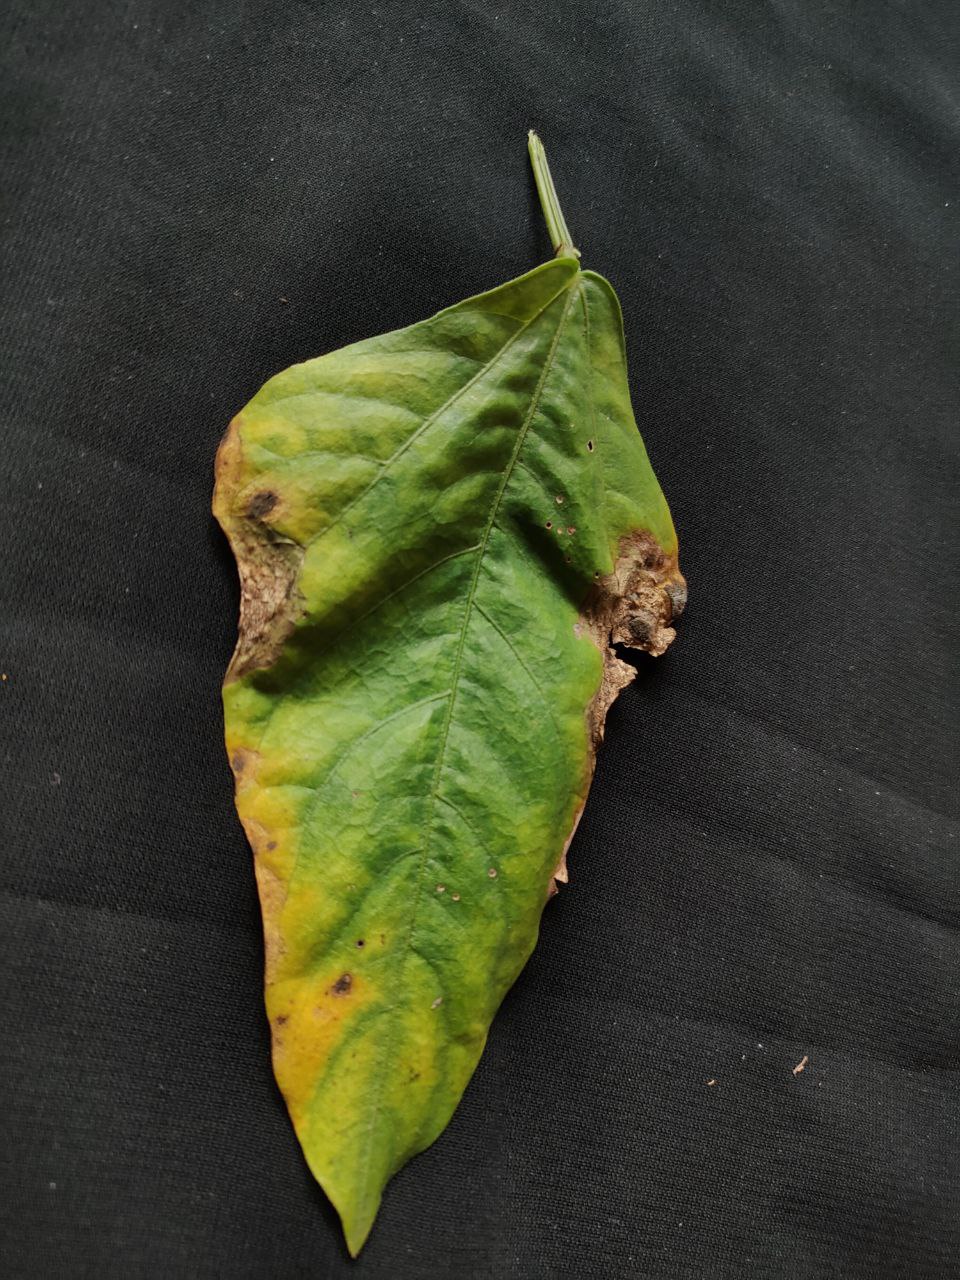
Crop: cowpea
Leaf condition: Bacterial wilt